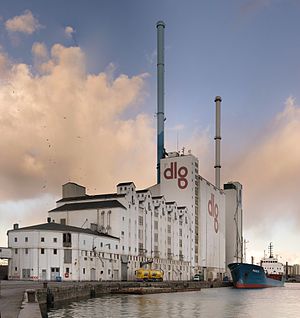
Aarhus Havn
De fem Søstre
Aarhus Havn er en erhvervs- og trafikhavn beliggende i Aarhus.